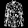
Label: Shirt